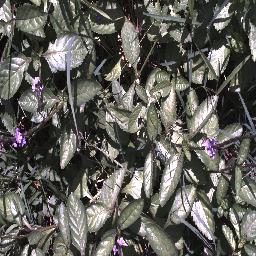
Label: snake_weed